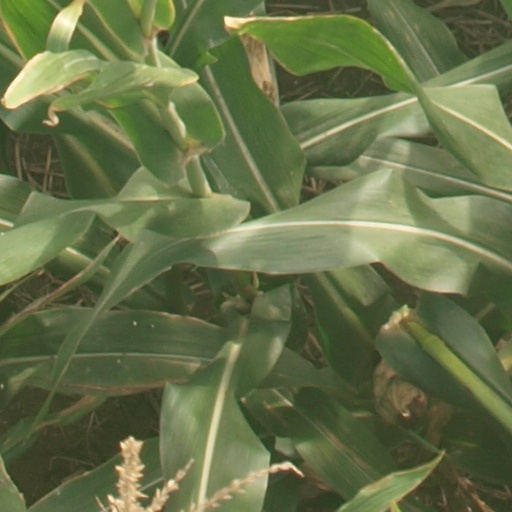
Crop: maize; corn